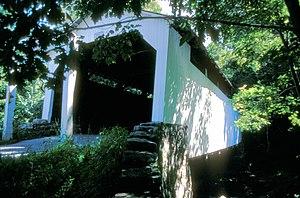
Washington Township est un township situé au nord du comté de Dauphin, en Pennsylvanie, aux États-Unis. En 2010, il comptait une population de 2 268 habitants.